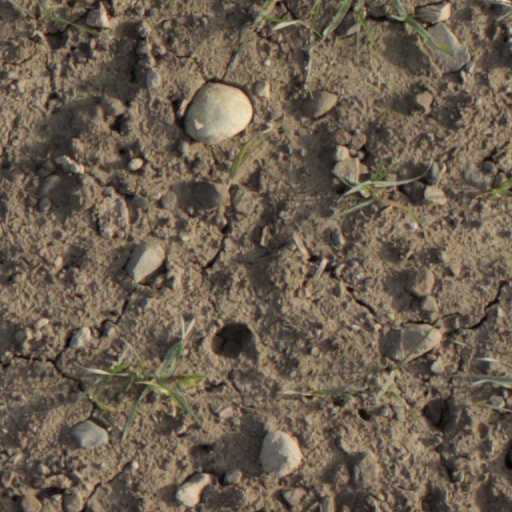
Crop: wheat